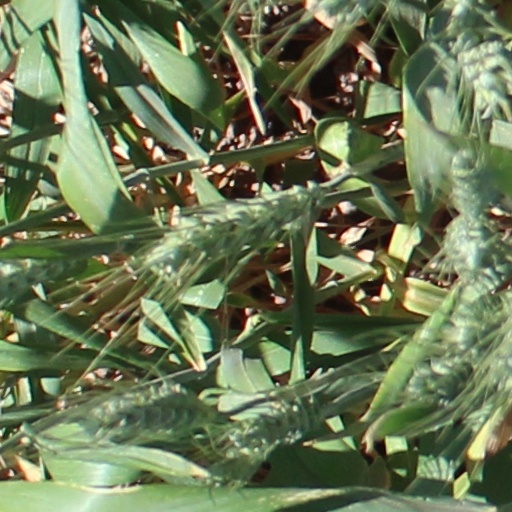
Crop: wheat